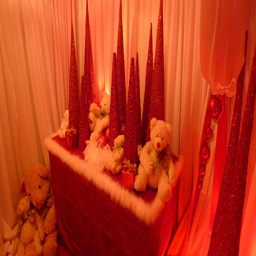
A group of teddy bears on top of a box.
A holiday display with red ornaments and teddy bears.
A room decorated with red ornaments and teddy bears.
A table topped with teddy bears and huge cones in front of a curtain.
A holiday display with ornaments ans stuffed animals